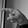
ASL letter: P